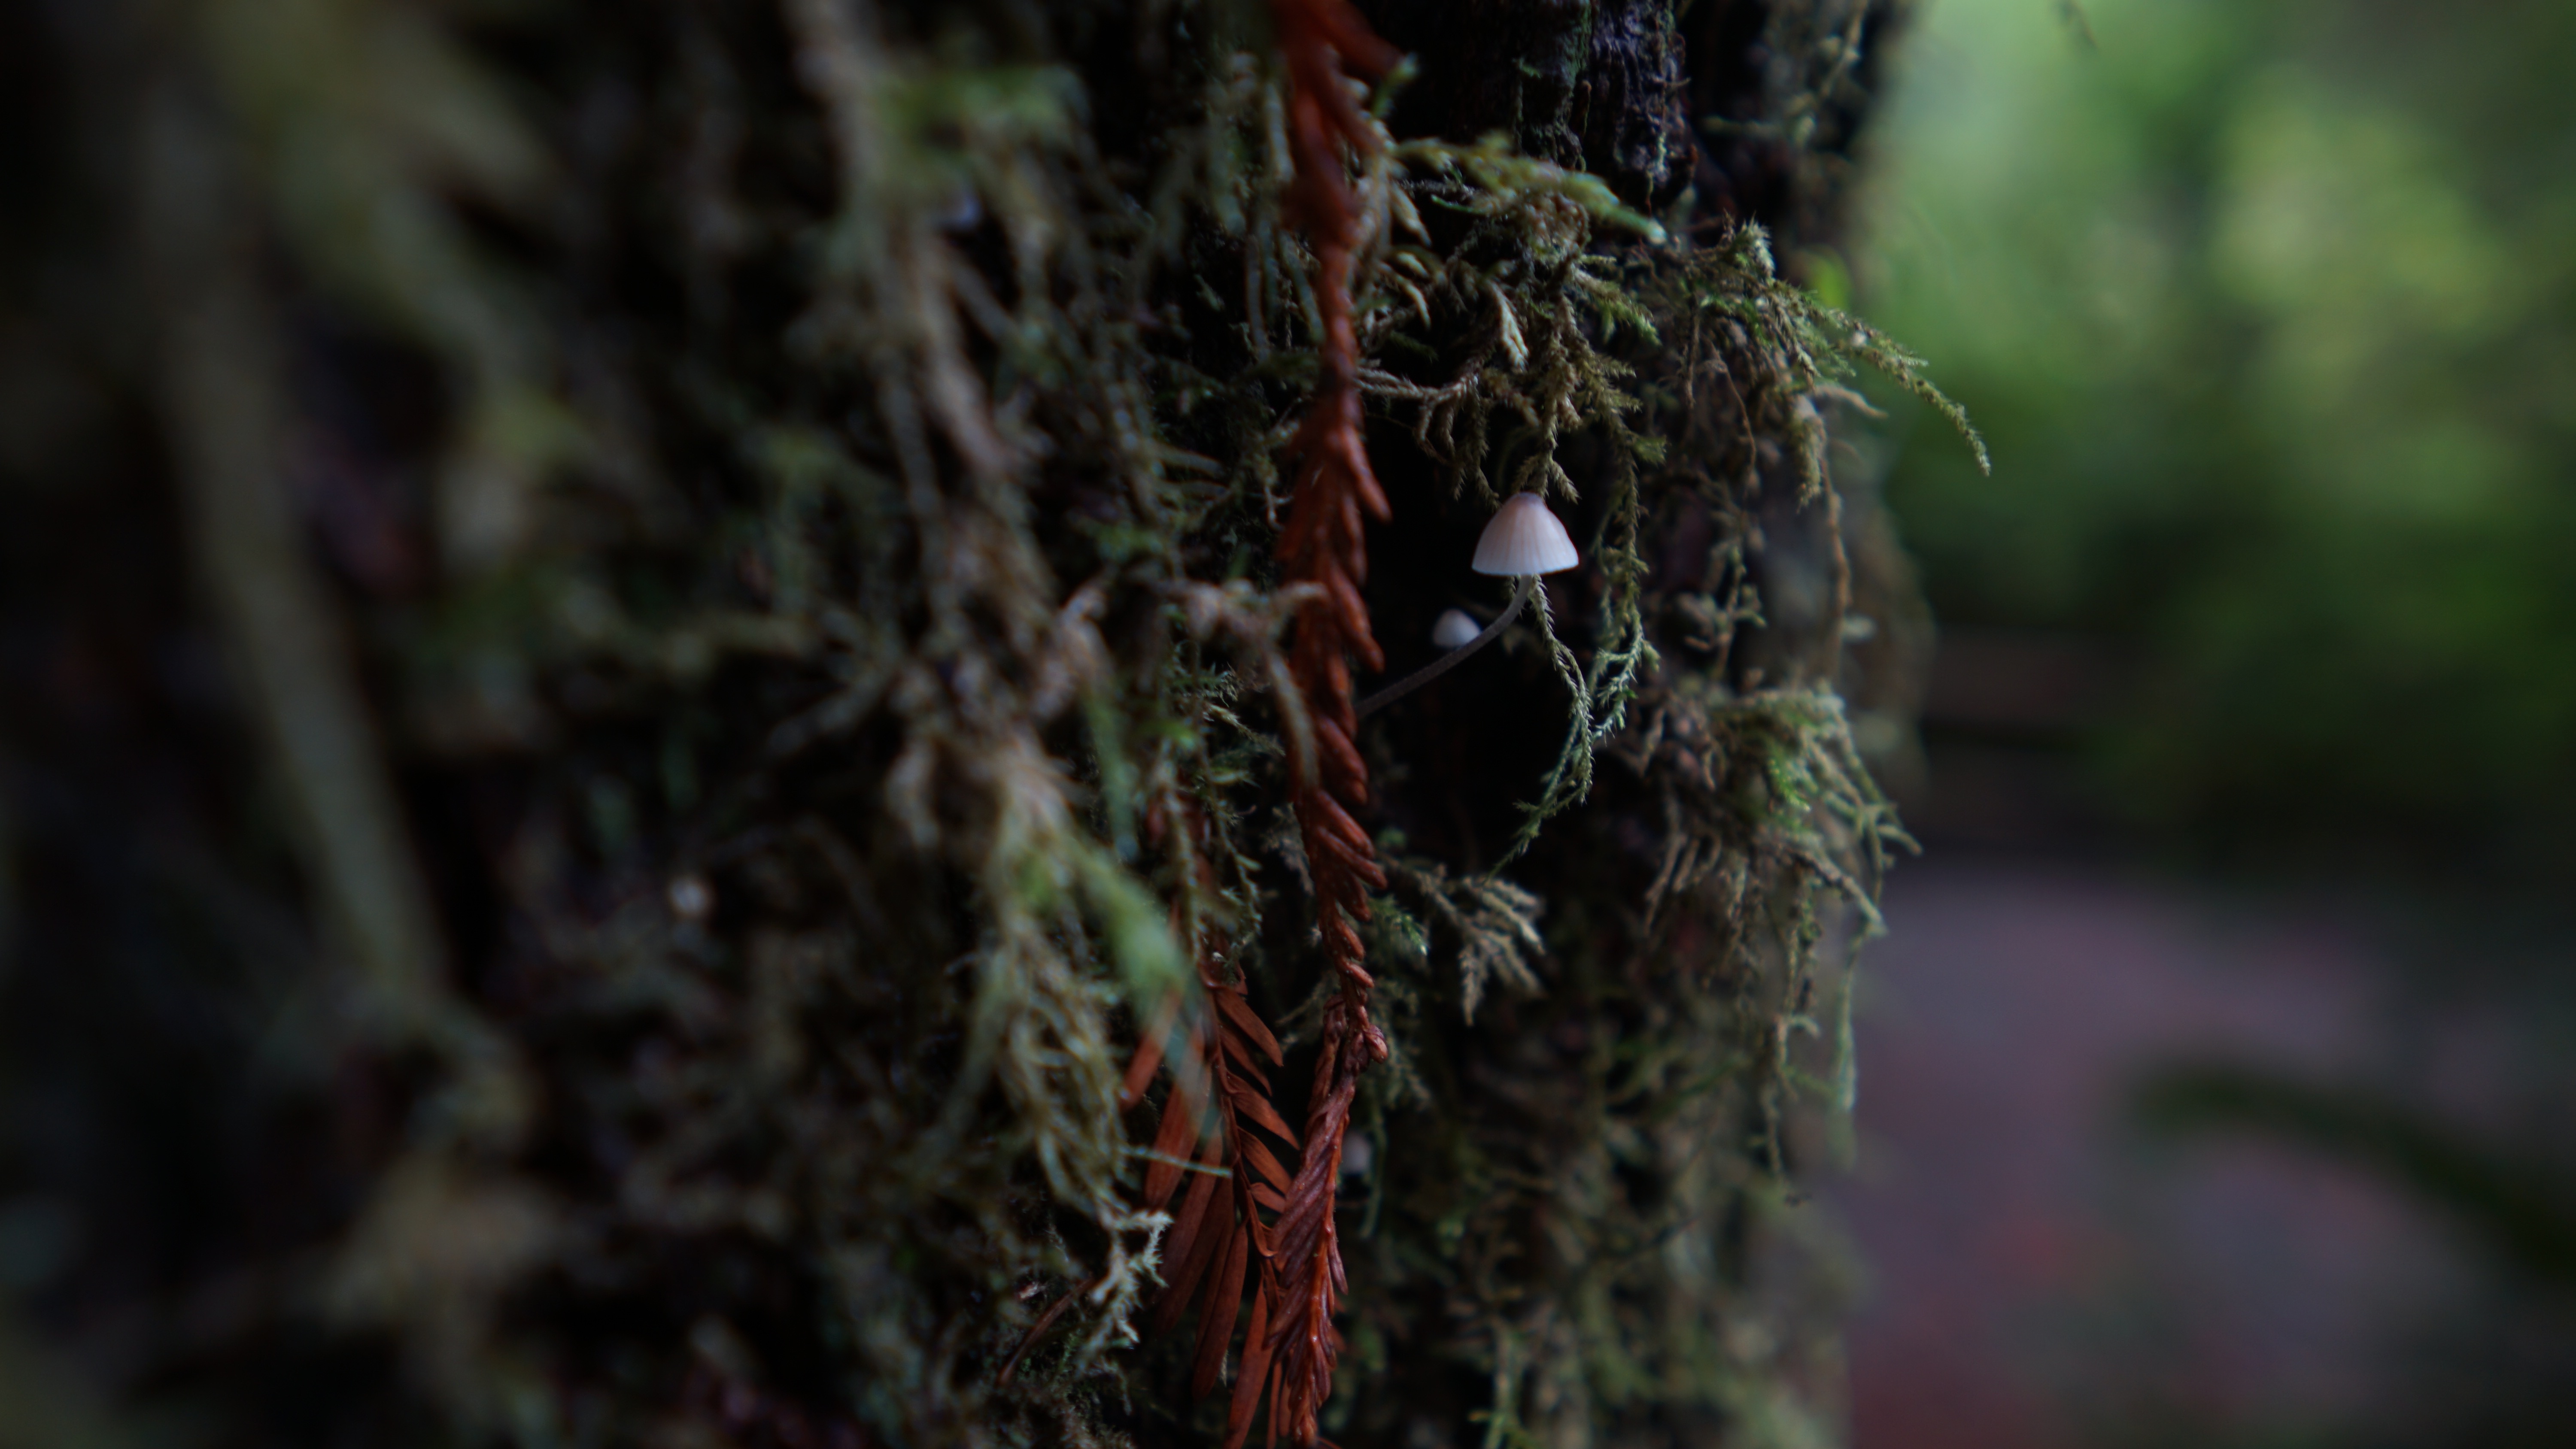
tree, nature, forest, grass, branch, plant, leaf, flower, trunk, moss, wildlife, green, jungle, autumn, soil, flora, fauna, close up, rainforest, habitat, macro photography, natural environment, thorns spines and prickles